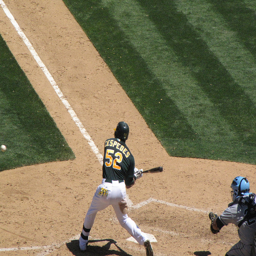
The baseball player is in the middle of batting at a pitch.
A man in mid swing with a baseball bat.
Yoenis Cespedes of the Oakland A's, playing baseball.
Baseball scene of batter in green uniform swinging at pitch.
A man is batting at a baseball game wearing black and white.